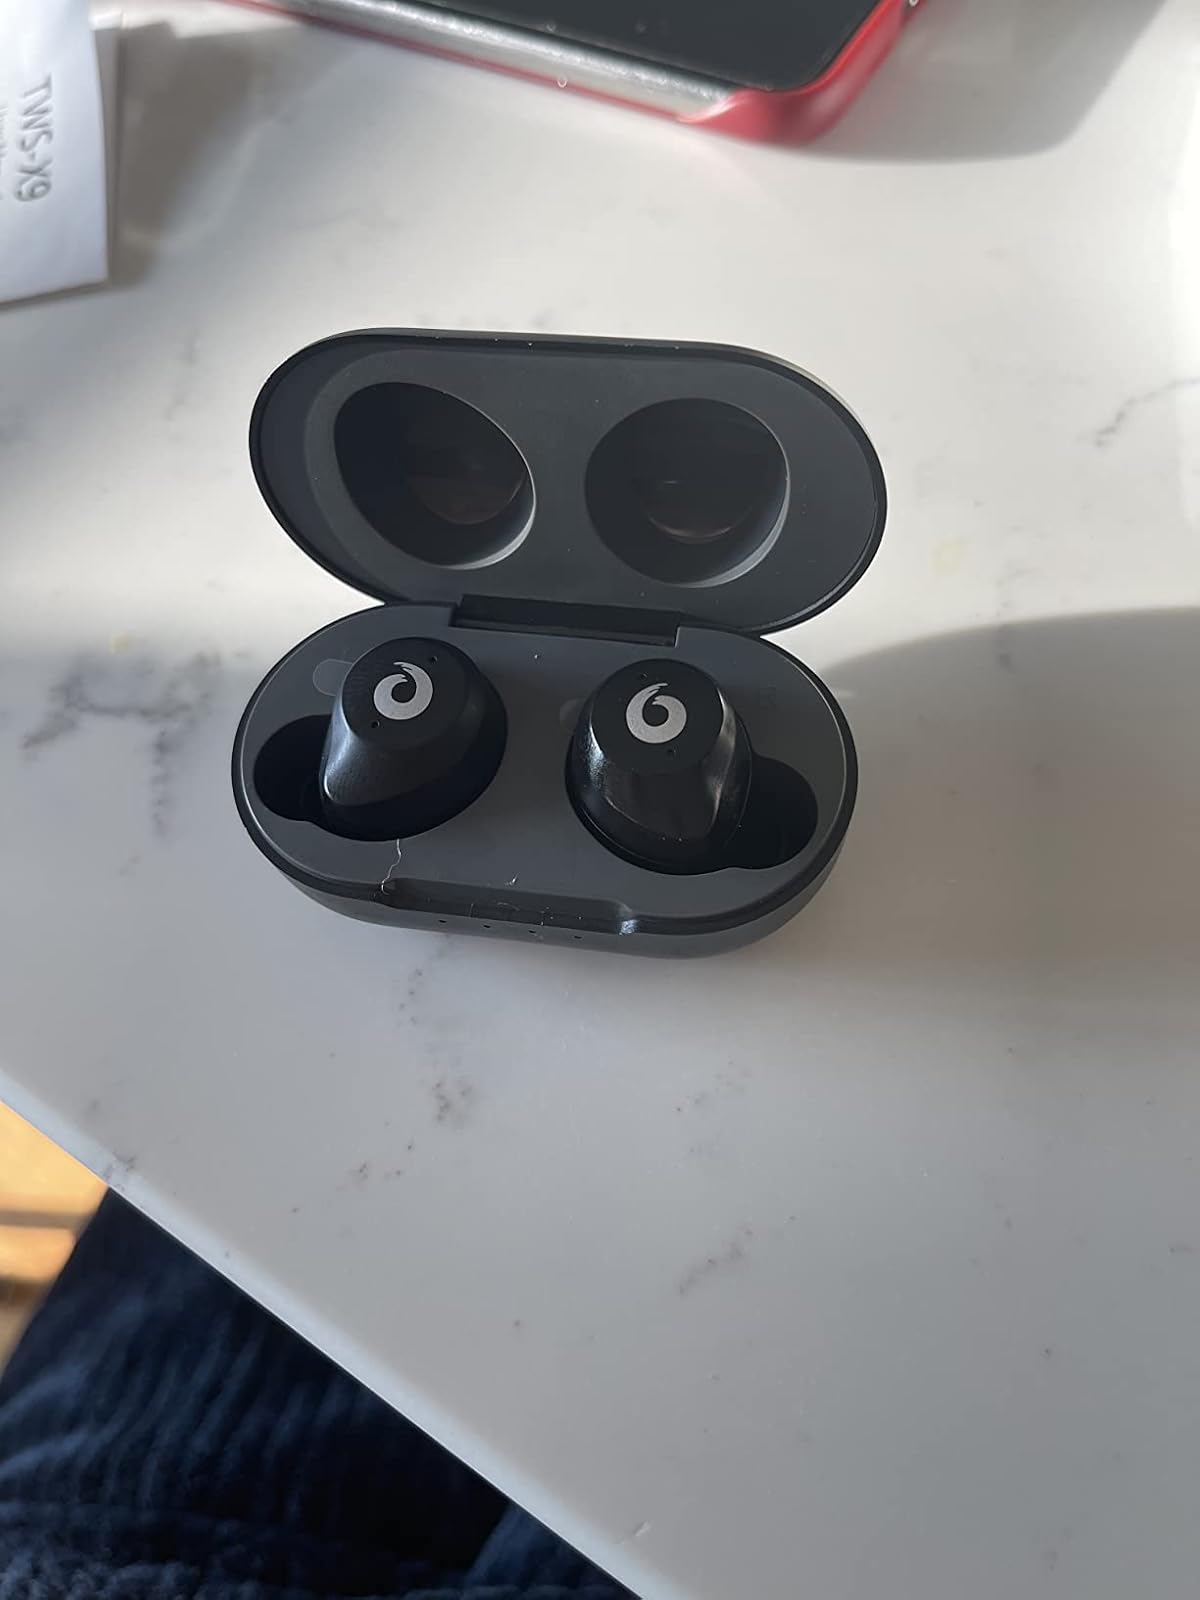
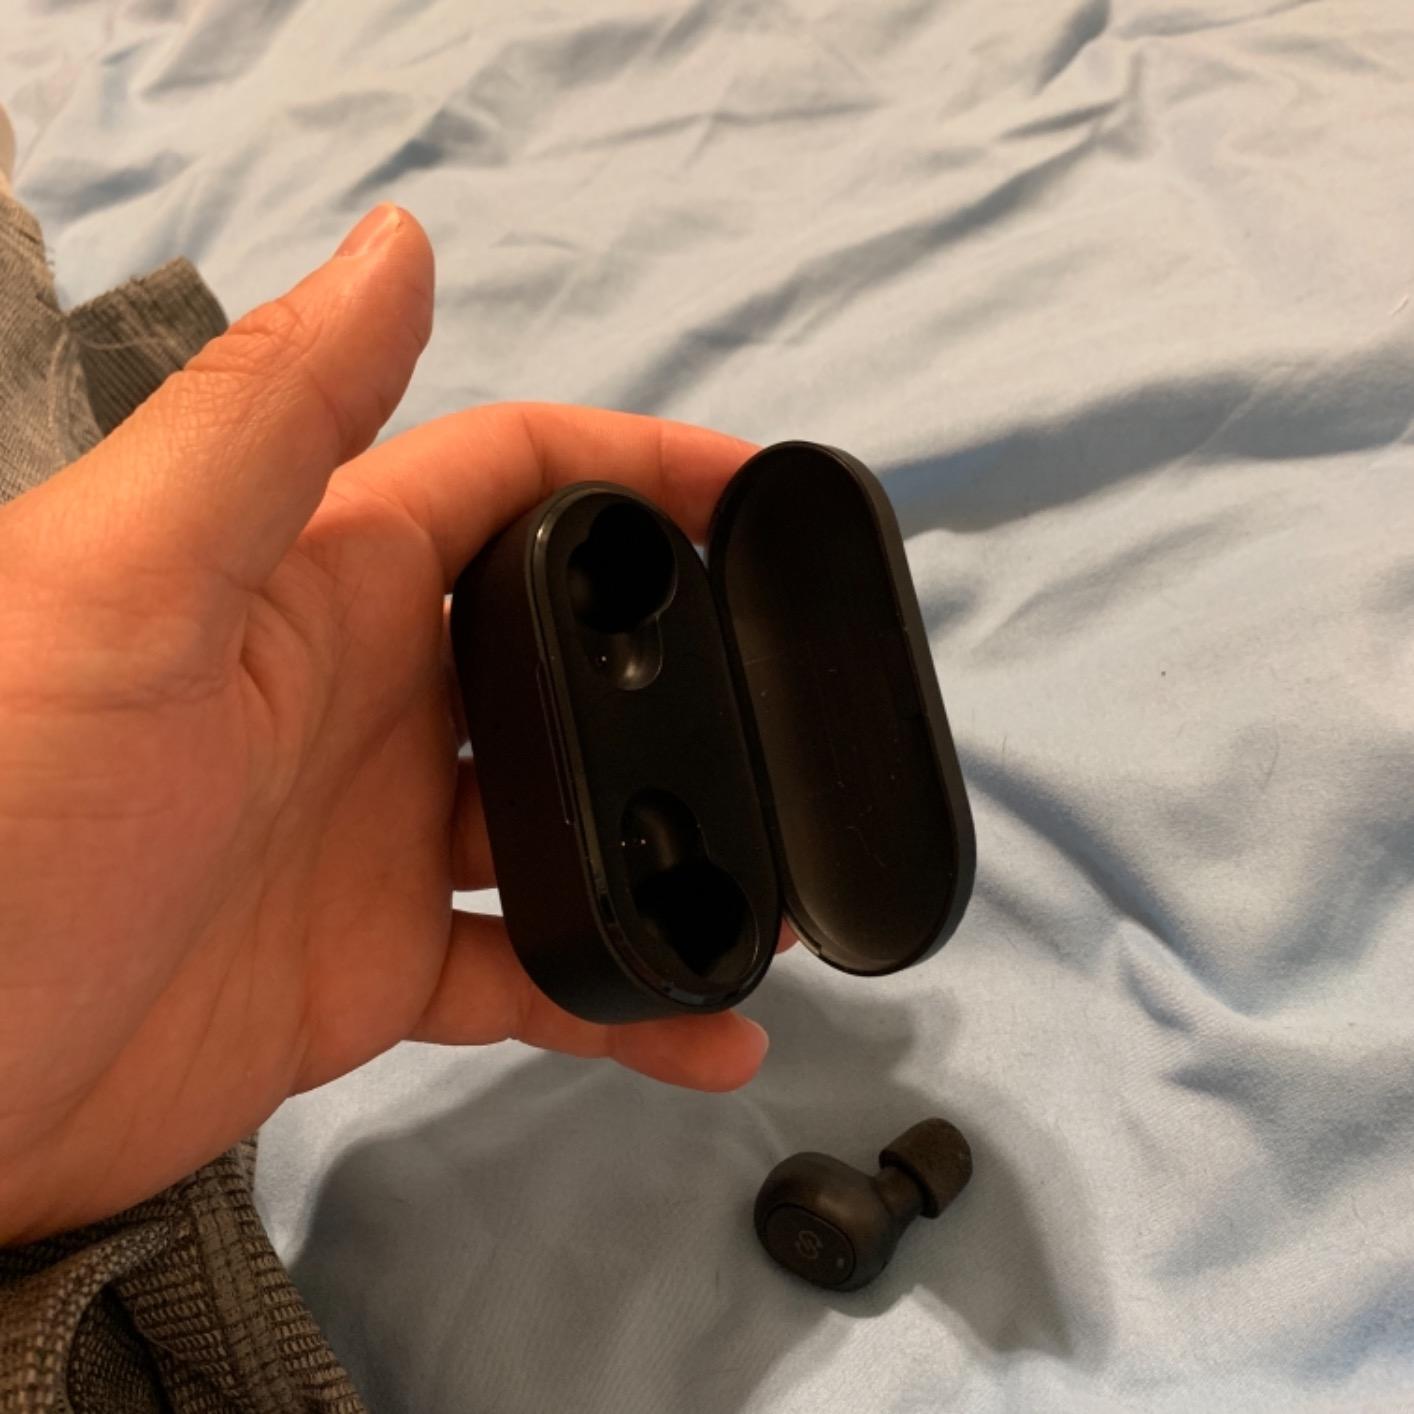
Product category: earbuds
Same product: no